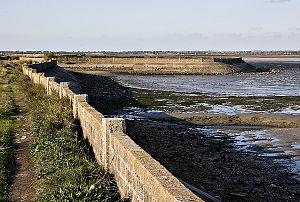
Le Fier d'Ars est une baie de 800 hectares qui se situe dans l'ouest de l'île de Ré, et s'ouvre, au nord-est, sur le pertuis Breton. Il est entouré par les communes de Saint-Clément-des-Baleines à l'ouest, des Portes-en-Ré au nord, d'Ars-en-Ré au sud et de Loix à l'est.